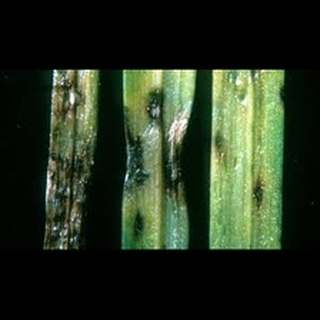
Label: wheat_leaf_blight